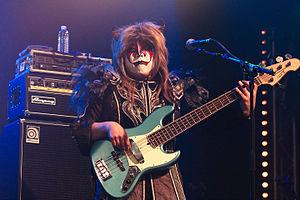
Seikima-II en concert à Japan Expo 2010 (Paris, France).